Christian Matras (poet)

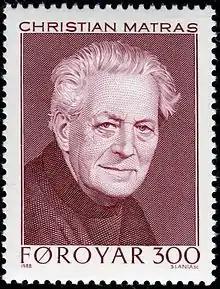

Christian Matras (7 December 1900 – 16 October 1988) was a Faroese poet and academic. He was the founding professor of the University of the Faroe Islands. He is one of the most important poets in Faroese literature.